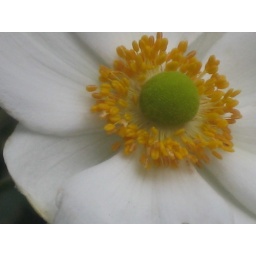
Random street flower I found in Boston. Best Seen as large as possible.